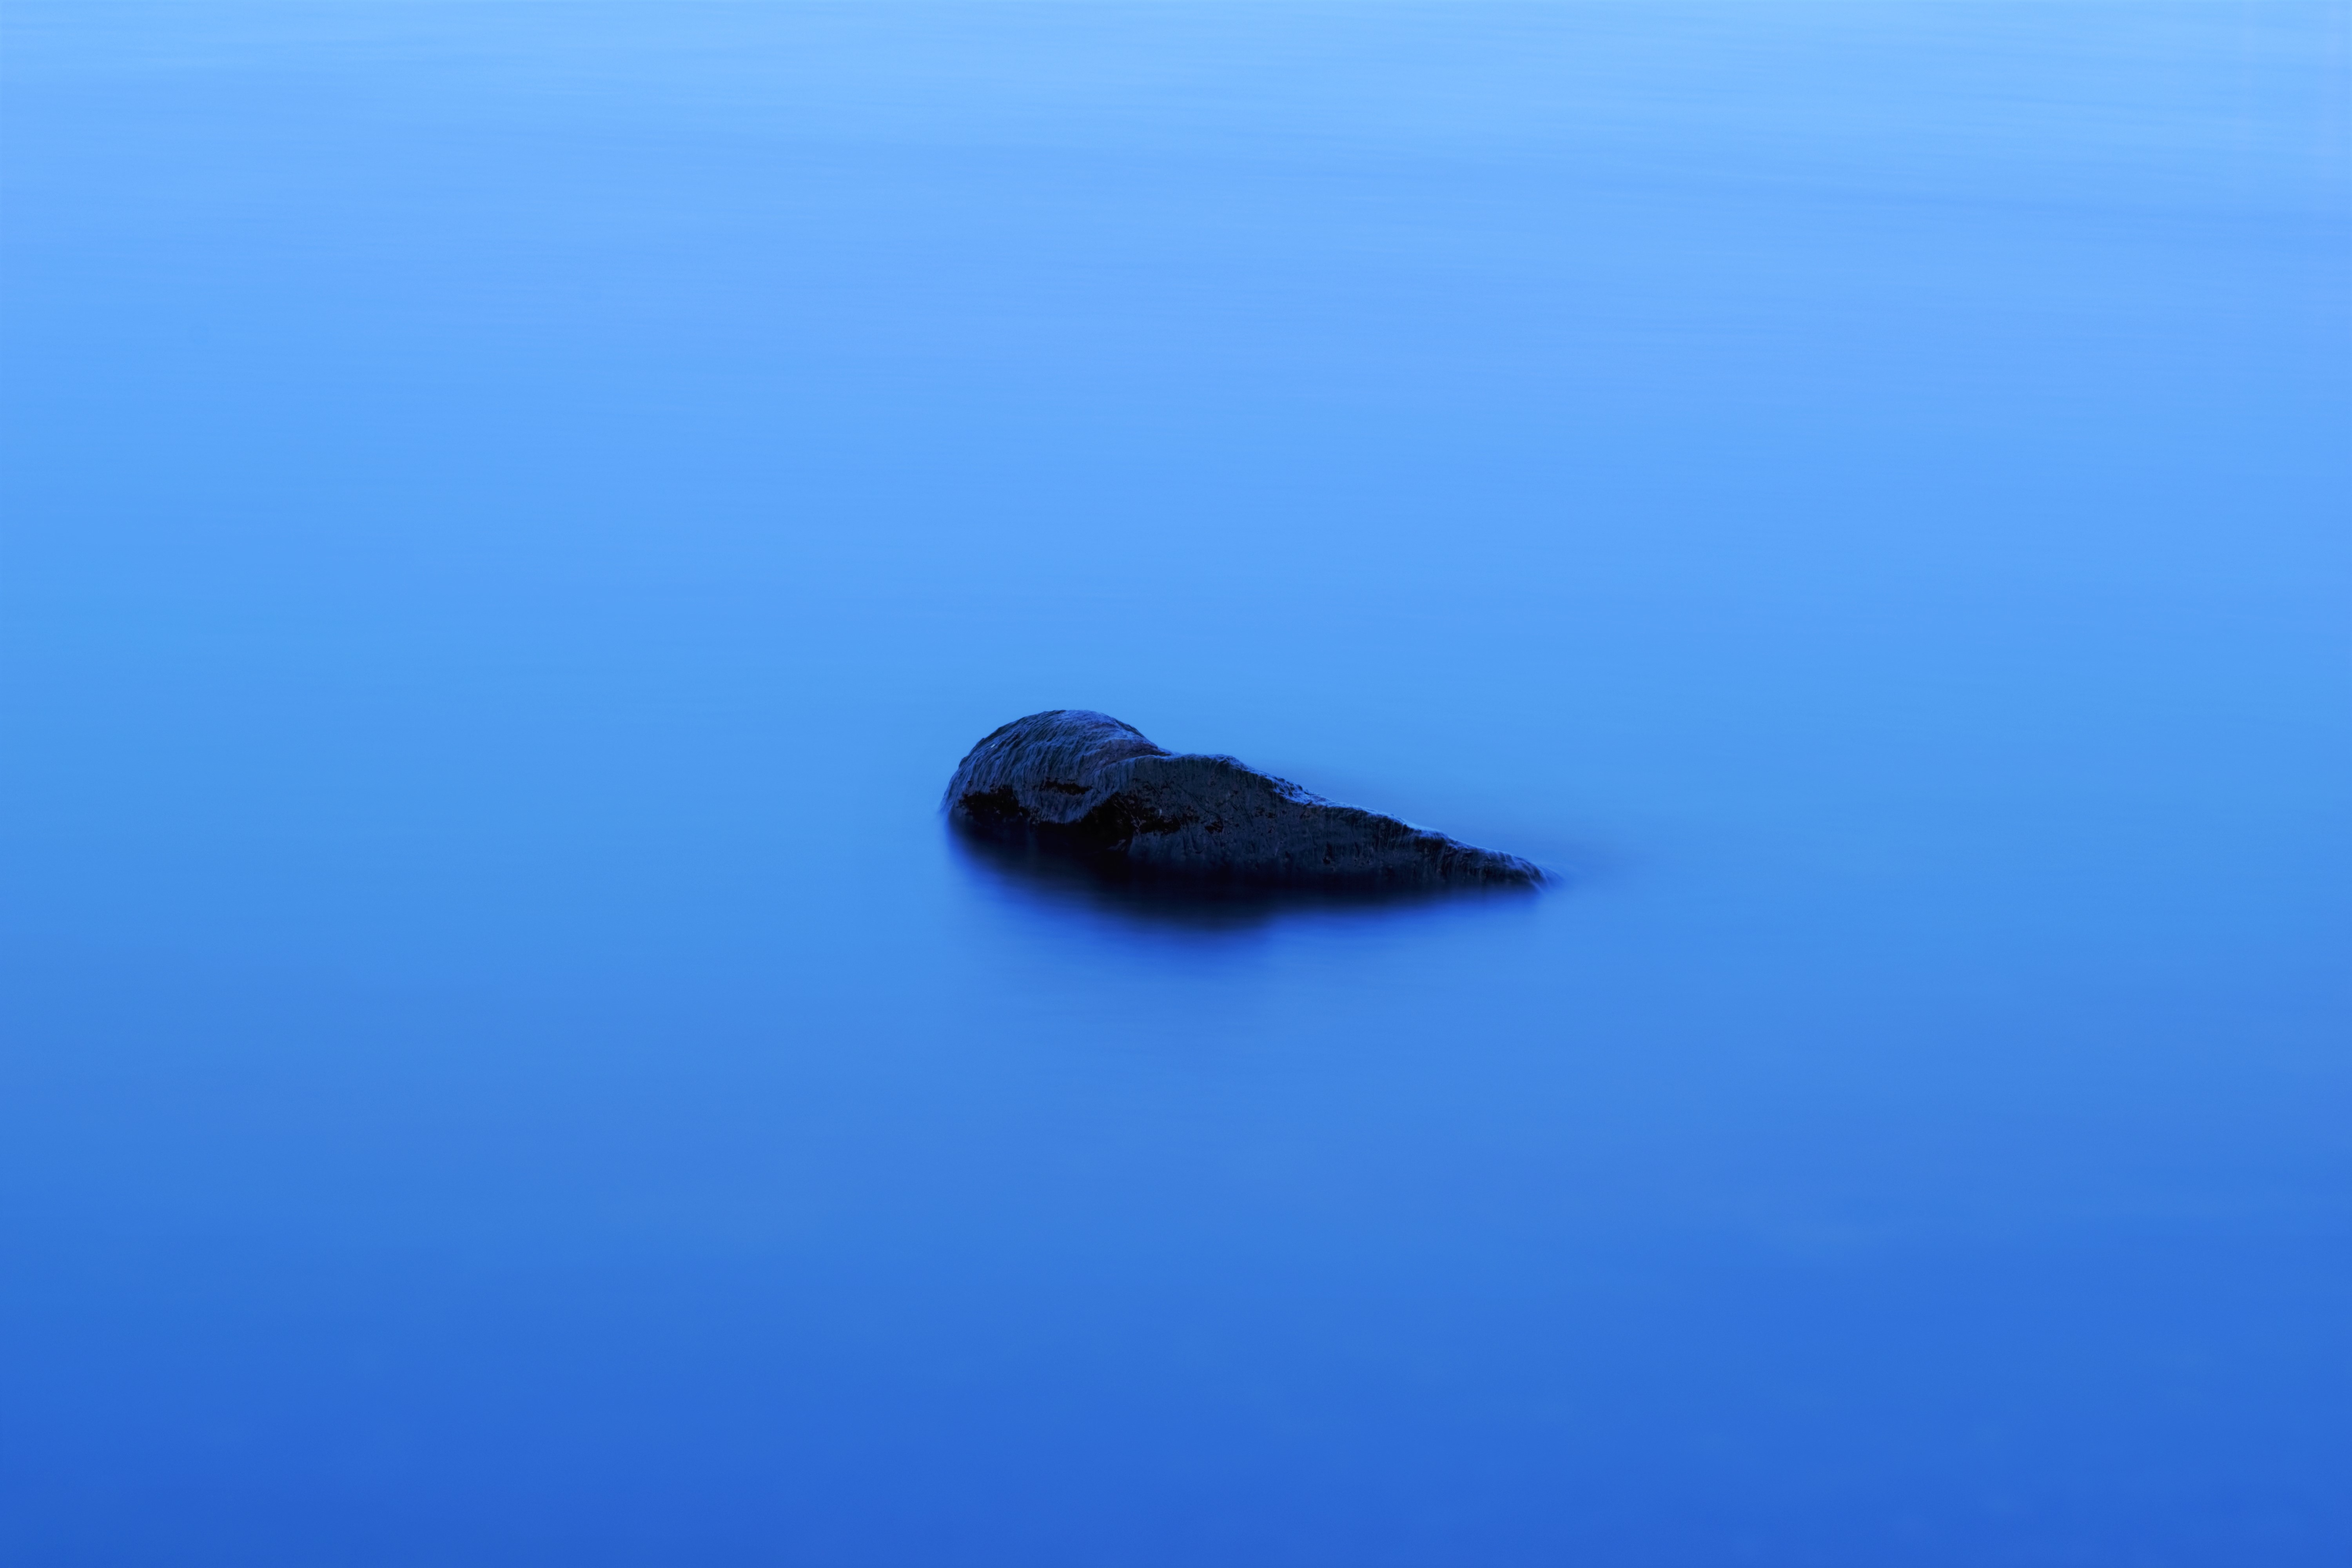
sea, ocean, blue, macro photography